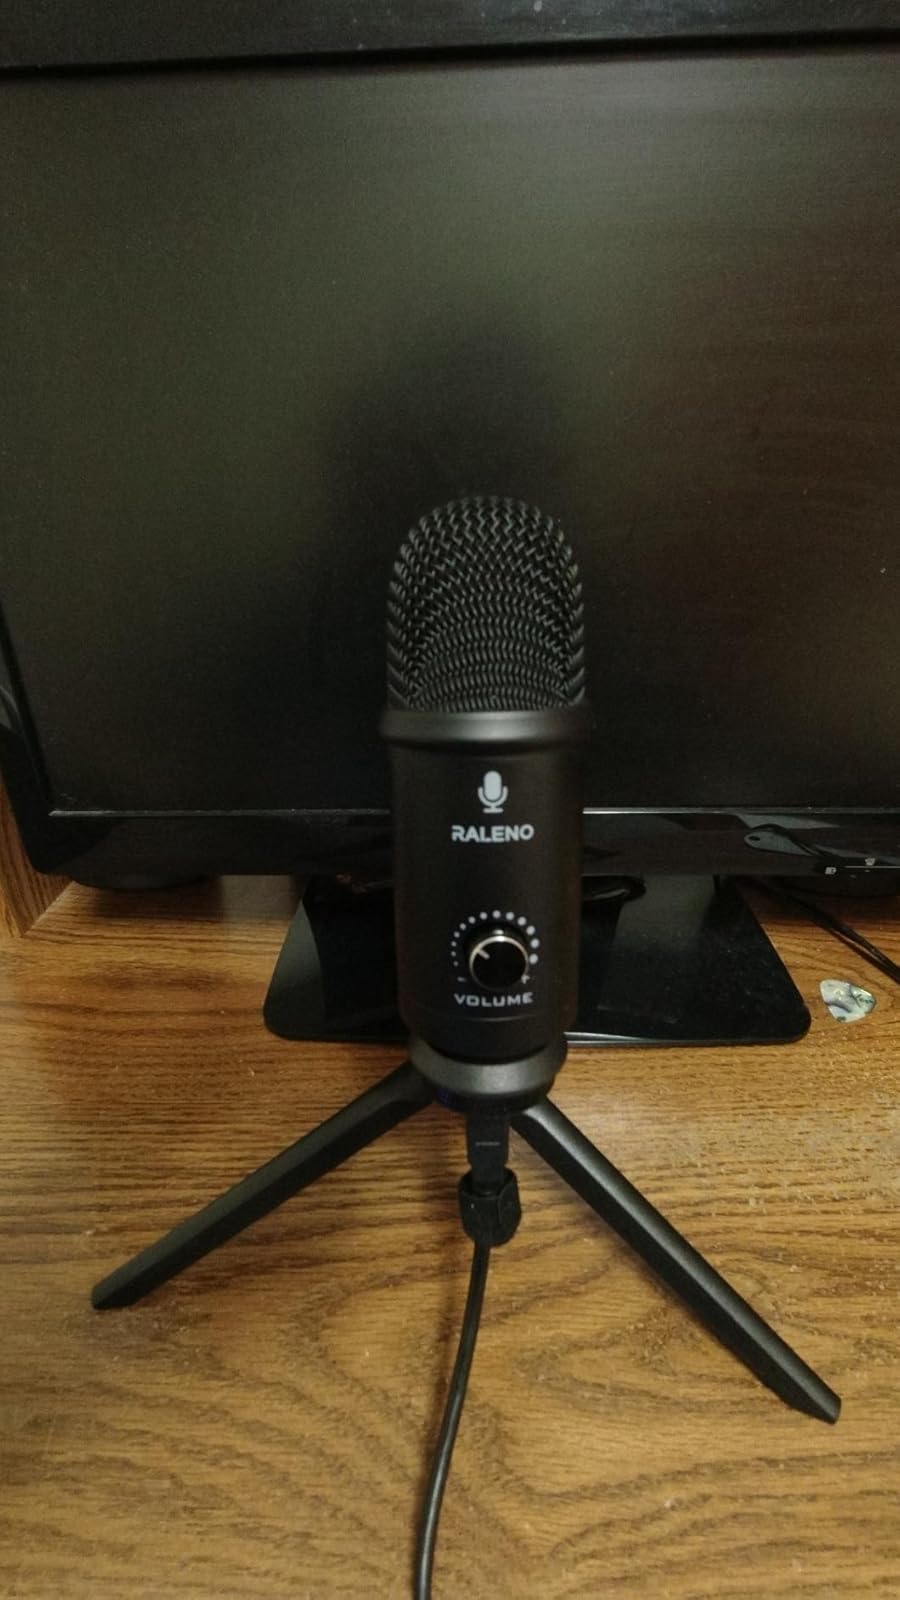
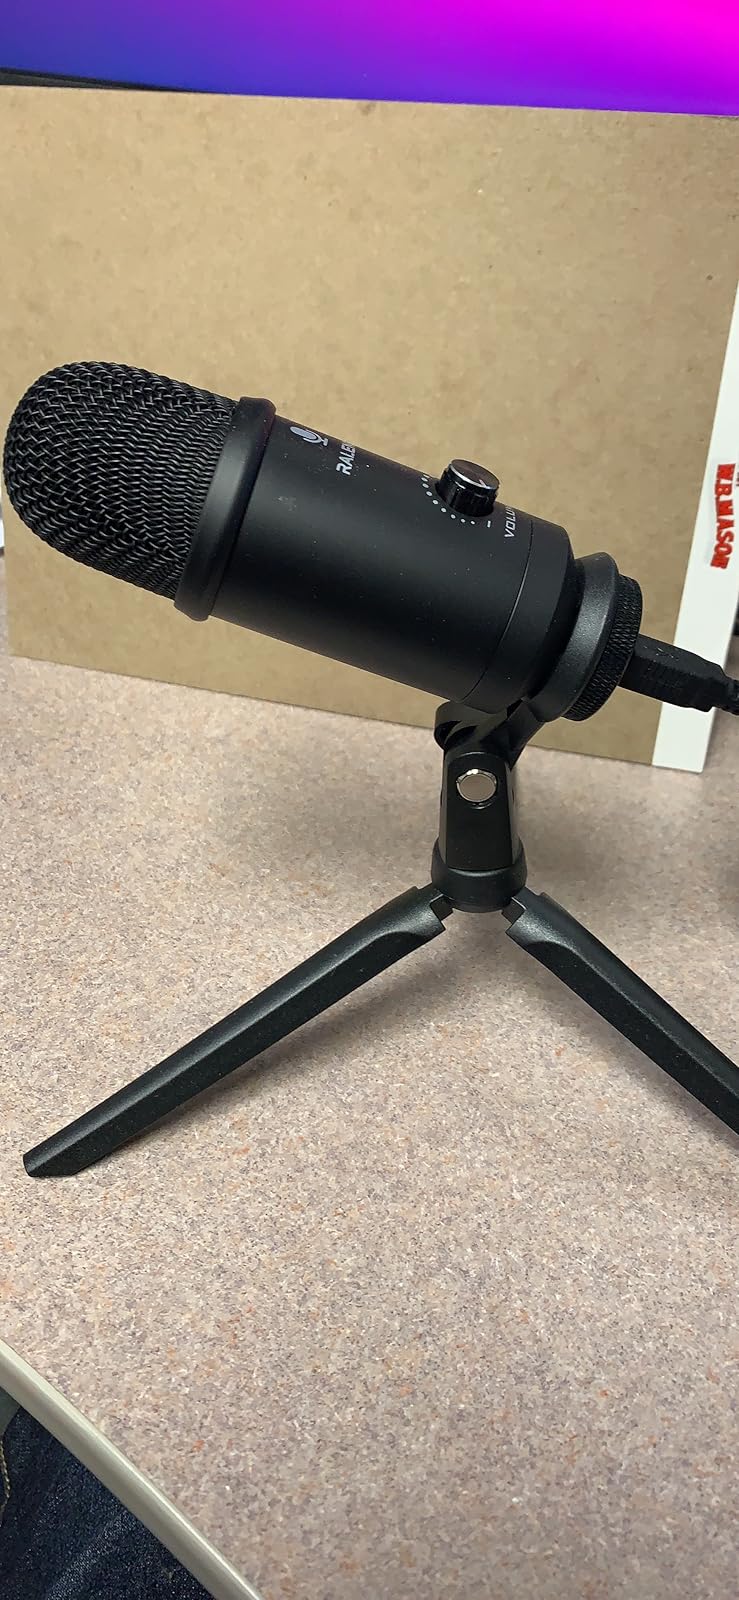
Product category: microphone
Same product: yes